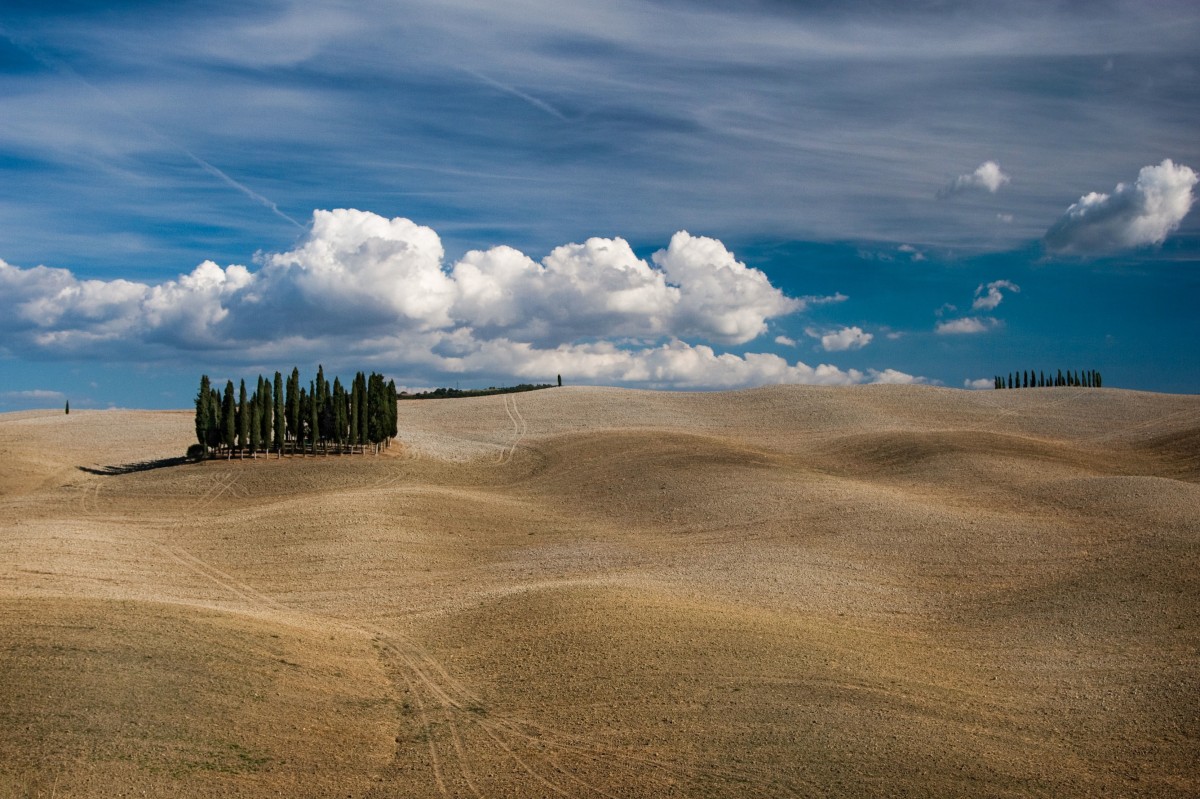
Tags: sea, coast, sand, horizon, cloud, sky, field, prairie, morning, hill, wind, dry, terrain, plain, grassland, badlands, plateau, habitat, steppe, rural area